31 Minutos

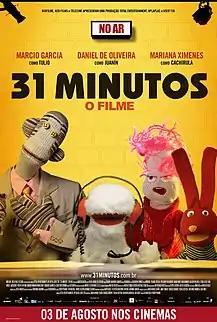
Poster for the promotion of the film in Brazil. From left to right: Tulio Triviño, Juanín Juan Harry, Cachirula de los Cachirulos and Juan Carlos Bodoque.

Since the success of their first season, Diaz and Peirano had a much larger project in mind, a film of "31 minutos". This began to be developed after the completion of the third season's production. The incidental music was provided by Pablo Ilabaca and Angelo Pierattini —who had already worked together on the album of the third season "Ratoncitos"—. The recordings began in Chile in October 2006 and ended in the summer of 2007 in Rio de Janeiro, Brazil —where the production company Total Entertainment joined in to provide the cinematic experience that Aplaplac did not have—. However, the post-production and sound process delayed the film, with things like a telephone casting to choose the voices of Tulio, Bodoque, and Juanín in their childhood. In September 2007, Peirano went to review the co-production in Spain. Because he was not carrying cash, he was not allowed into the country, which he was able to enter only after the intervention of the Chilean embassy.